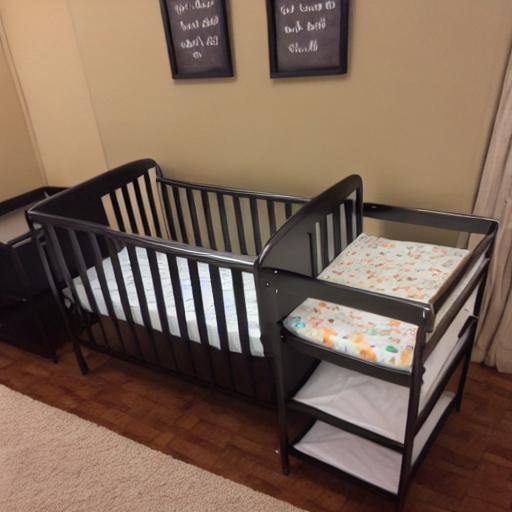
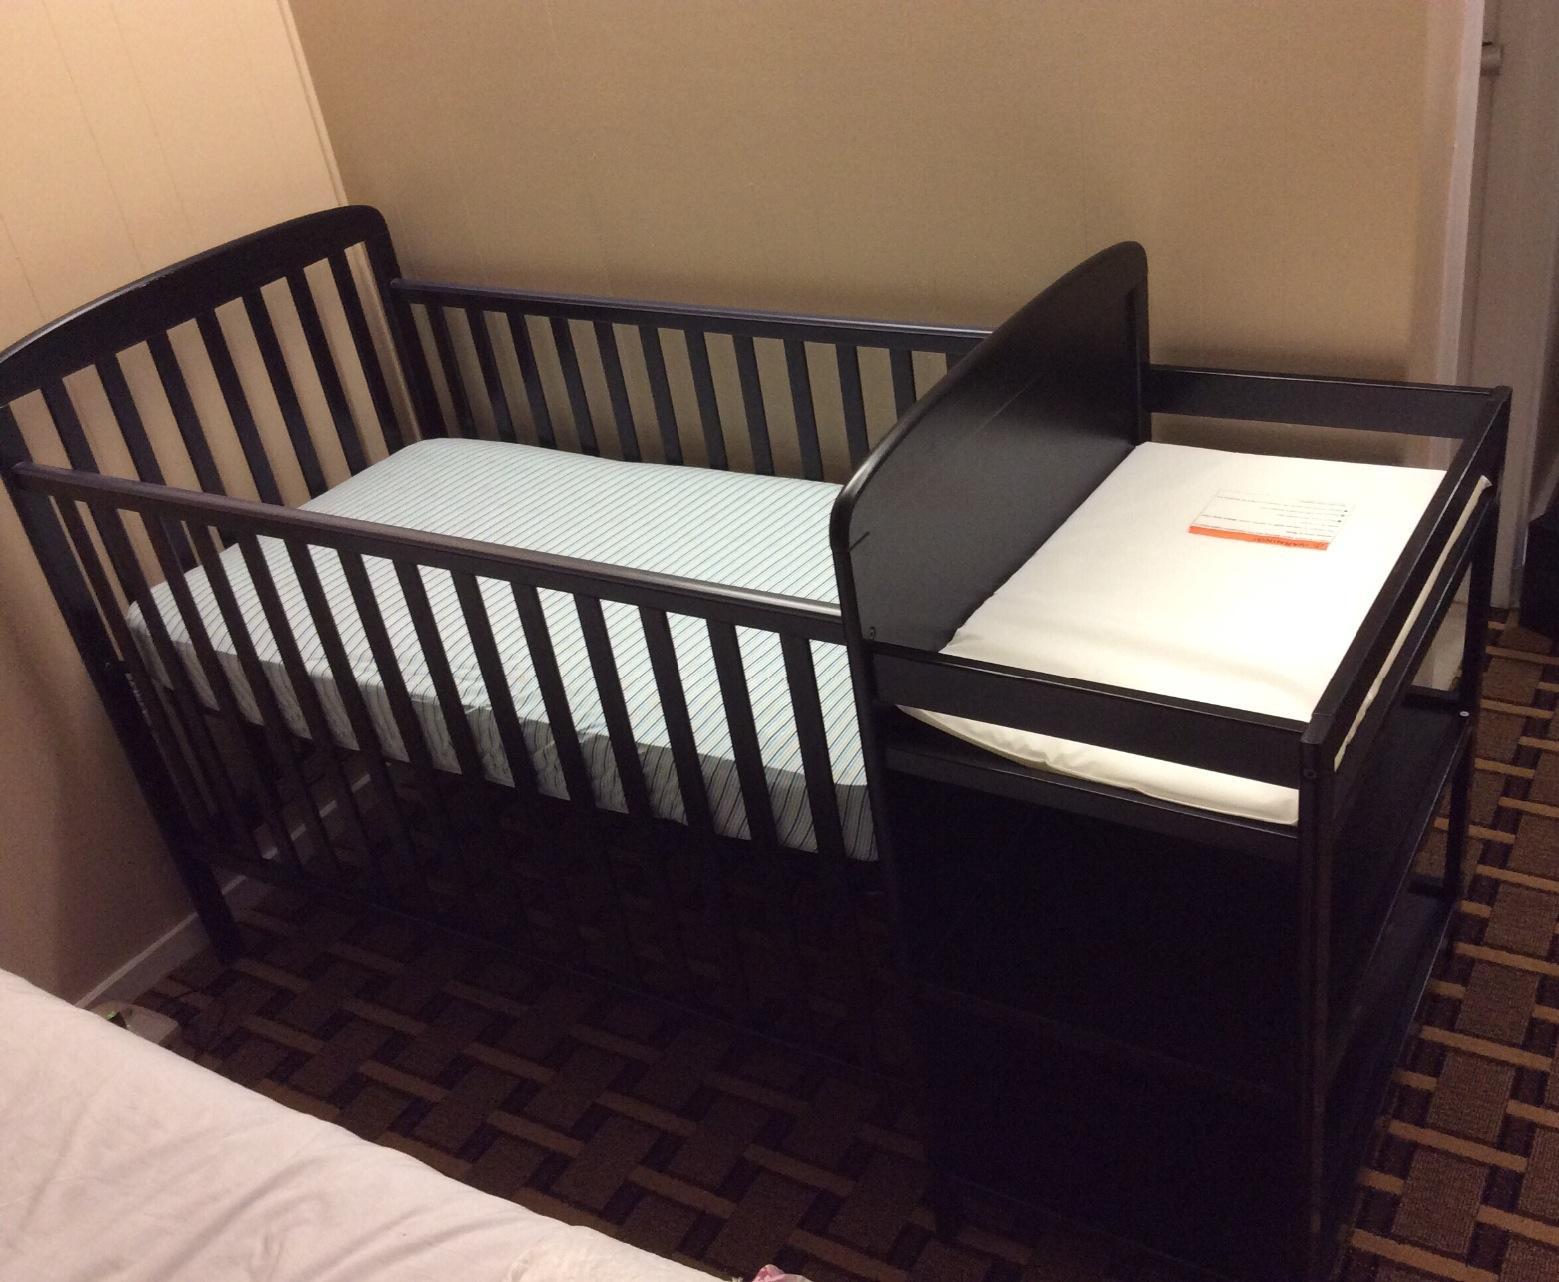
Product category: products_crib
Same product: no